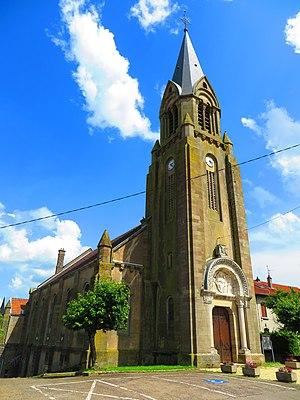
Bouxières-aux-Chênes Église Sainte-Madeleine
Bouxières-aux-Chênes est une commune française située dans le département de Meurthe-et-Moselle en région Grand Est.